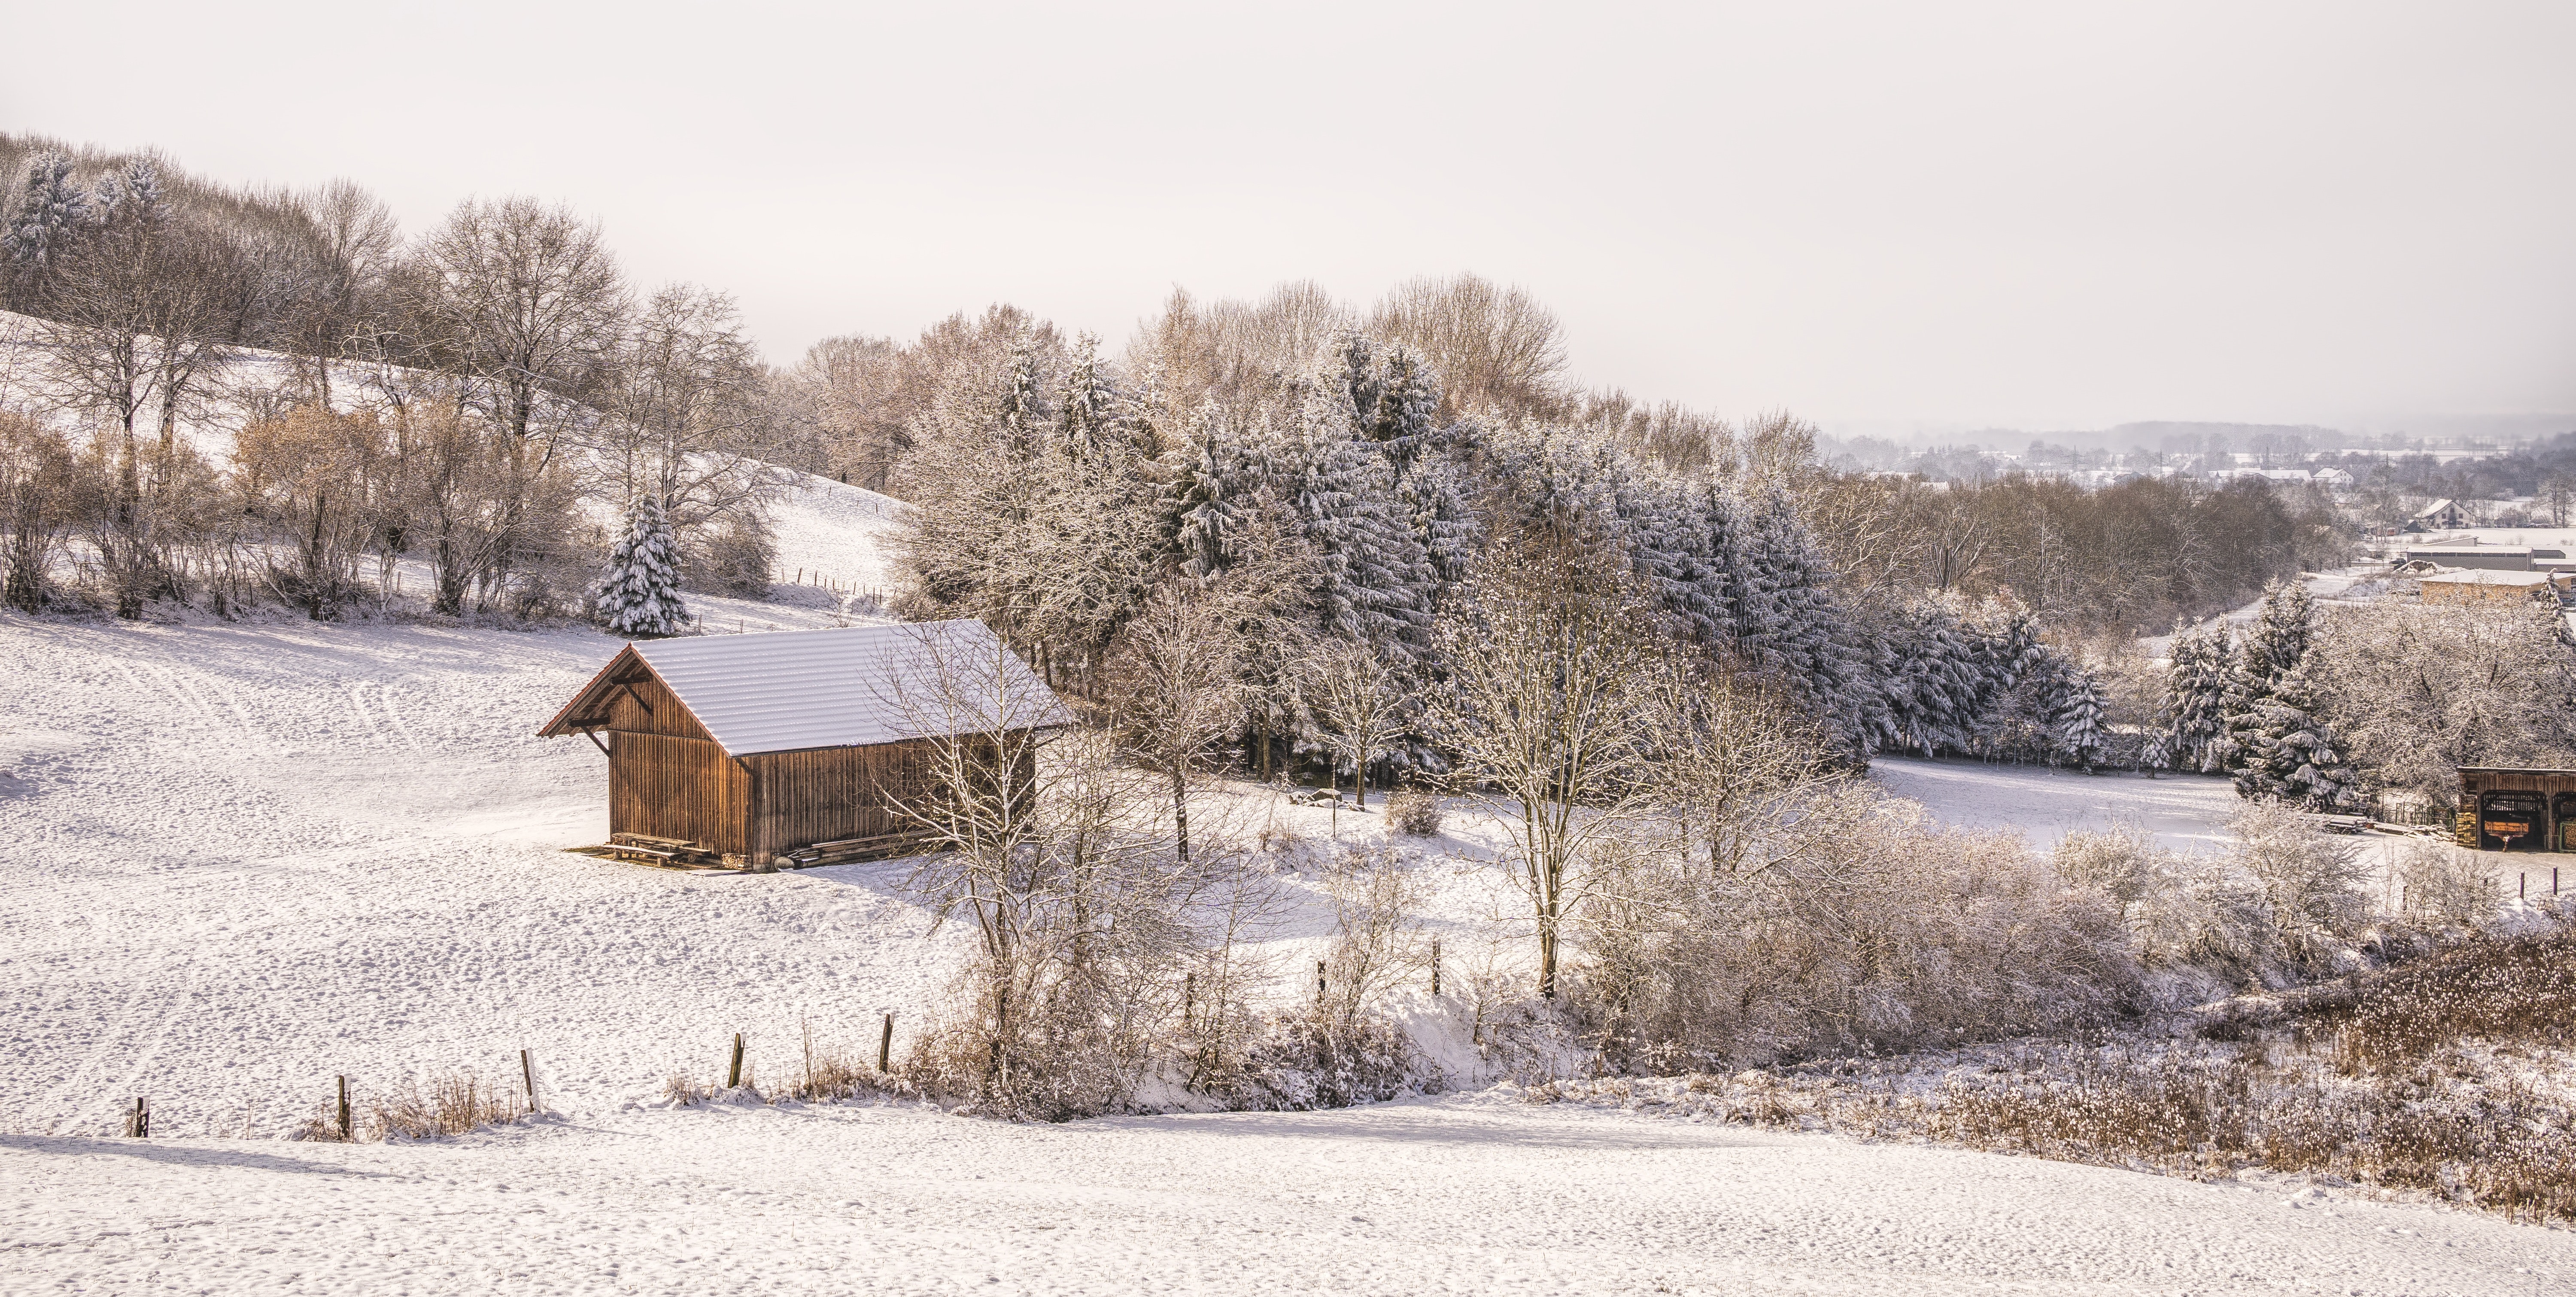
snow, winter, freezing, frost, tree, barn, rural area, house, farm, sky, home, landscape, plant, hill, ice, building, cottage, farmhouse